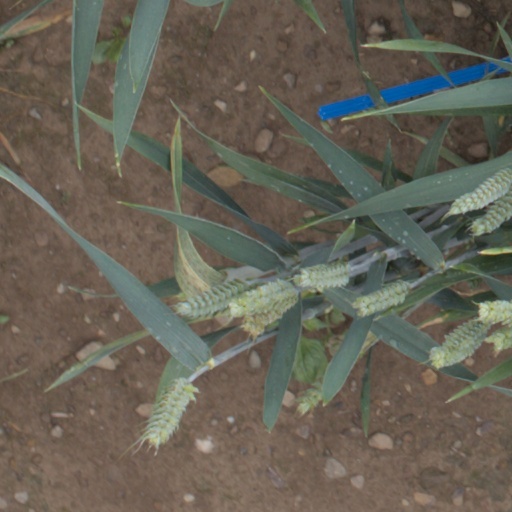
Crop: wheat